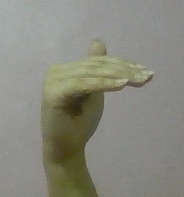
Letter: khaa